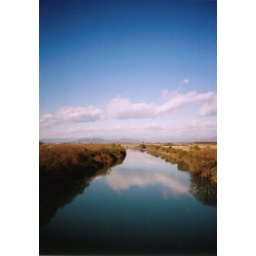
The beautiful sky which appeared in a surface of a river